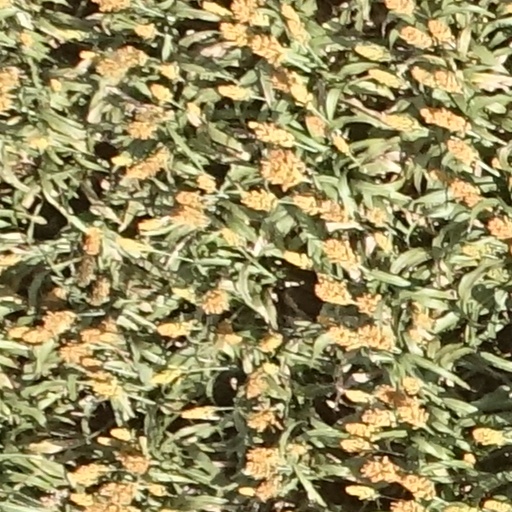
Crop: sorghum